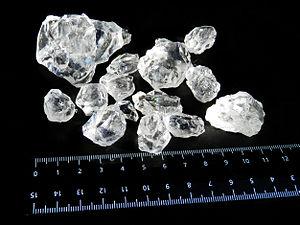
La carnallite est un corps minéral défini, un chlorure double naturel de potassium et de magnésium héxahydraté de formule KMgCl₃·6, soit KCl. MgCl₂. 6 H₂O. Elle a été dénommée en 1856 par le chimiste et minéralogiste prussien Heinrich Rose en l'honneur de Rudolph von Carnall, ingénieur des mines du royaume de Prusse à partir d'échantillons de la mine potassique de Stassfurt.